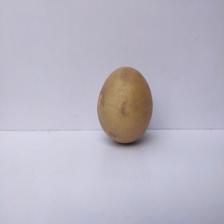
Size: Large